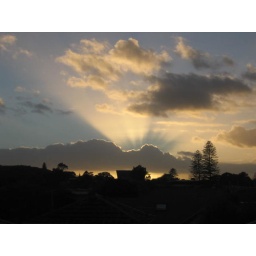
An awesome sight from our kitchen window in Epsom as God alerts us of his presence.